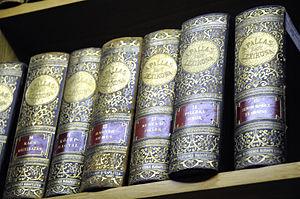
A Pallas nagy lexikona est la première encyclopédie hongroise complète non issue d'une traduction. Elle fut publiée entre 1893 et 1897. Elle comprend 16 volumes, 150 000 articles, et regroupe le travail de 300 auteurs.